Glamour Gal

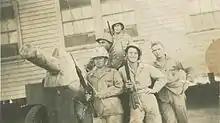
Glamour Gal and her crew

Glamour Gal is a 1945 propaganda documentary film about the eponymous large artillery gun and the ten Marines who work her, "a team of eleven".